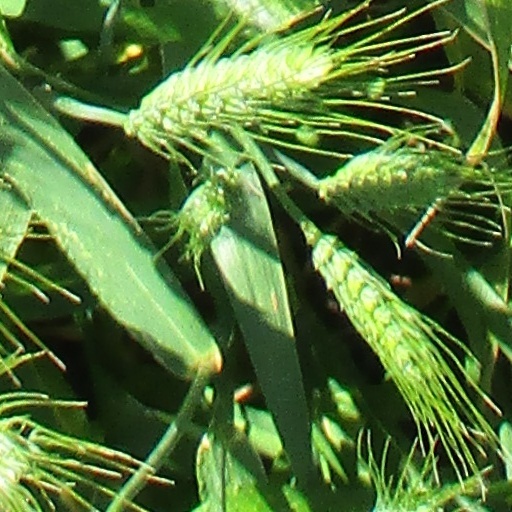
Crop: wheat